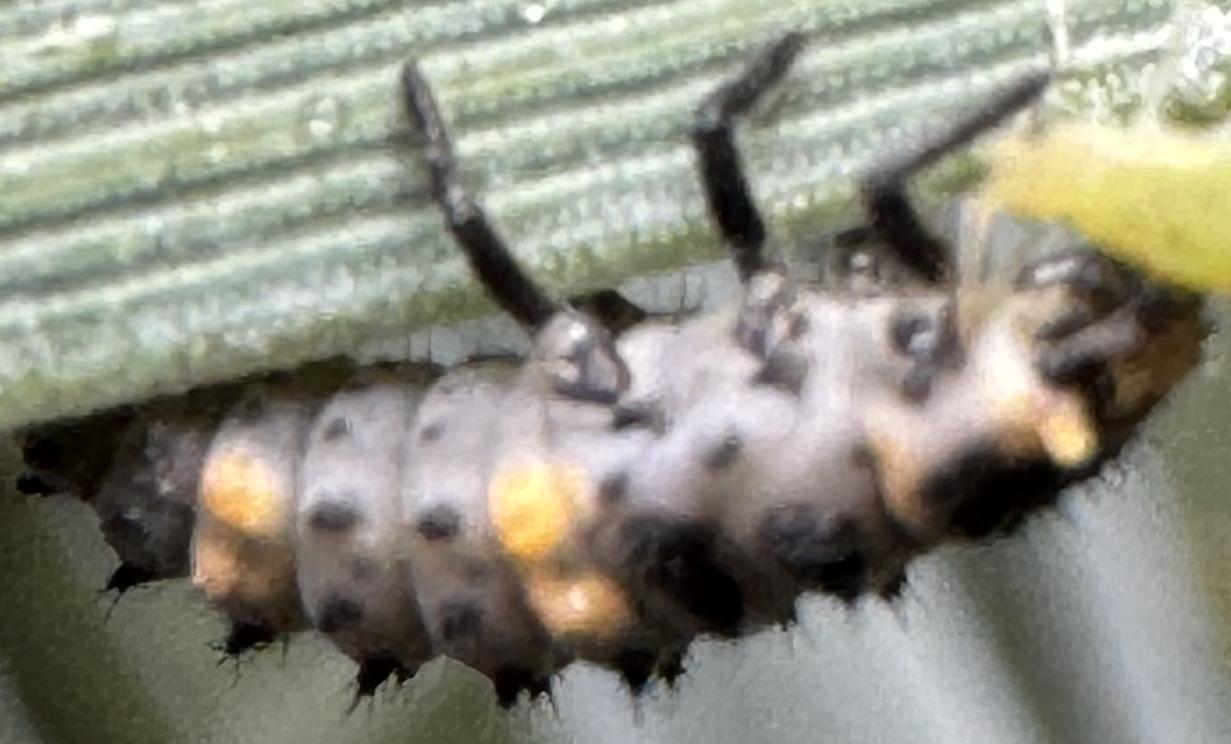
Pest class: predators